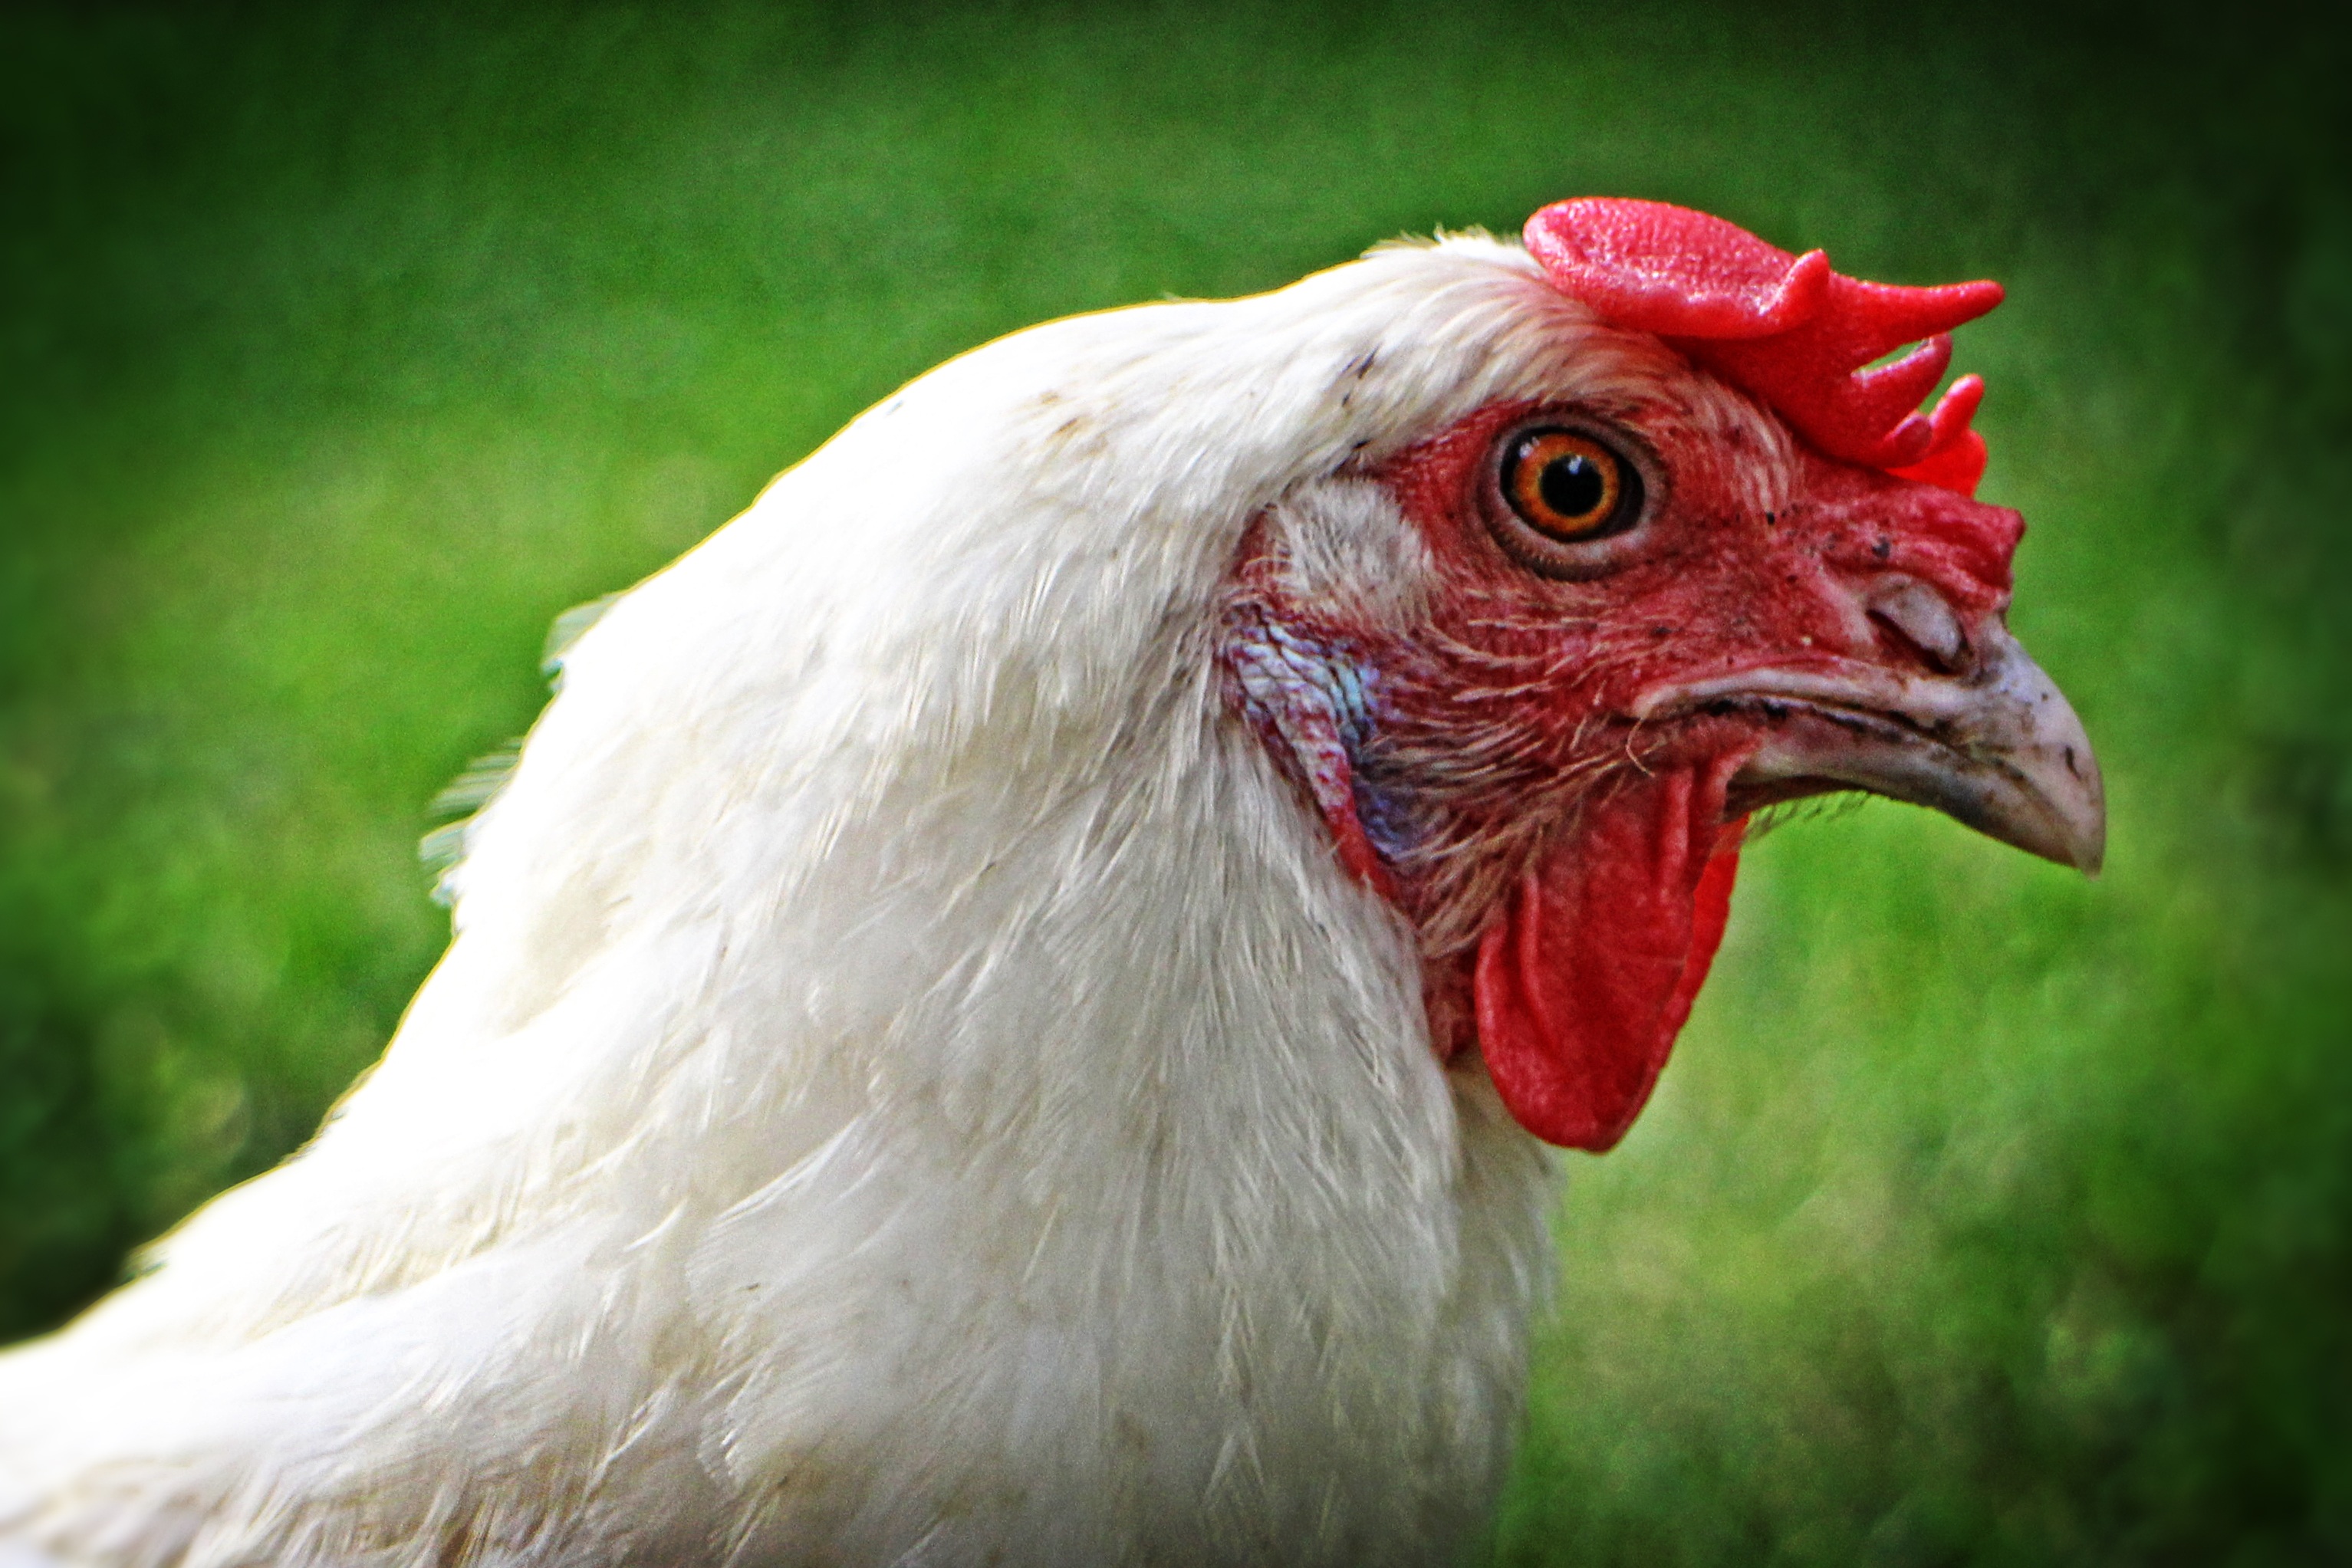
bird, wing, farm, animal, portrait, beak, close, feather, chicken, fowl, fauna, rooster, poultry, hen, close up, galliformes, head, vertebrate, creature, bill, wildlife photography, phasianidae, country life, comb